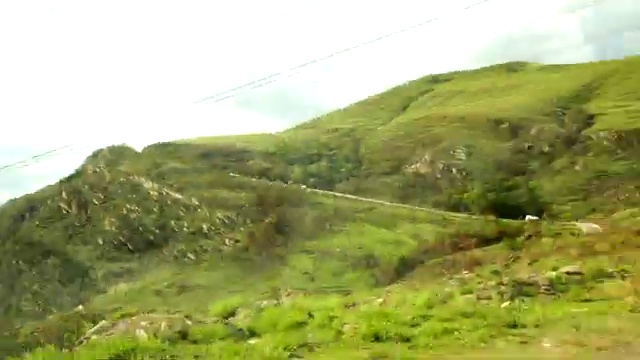
Fire: no
Smoke: no